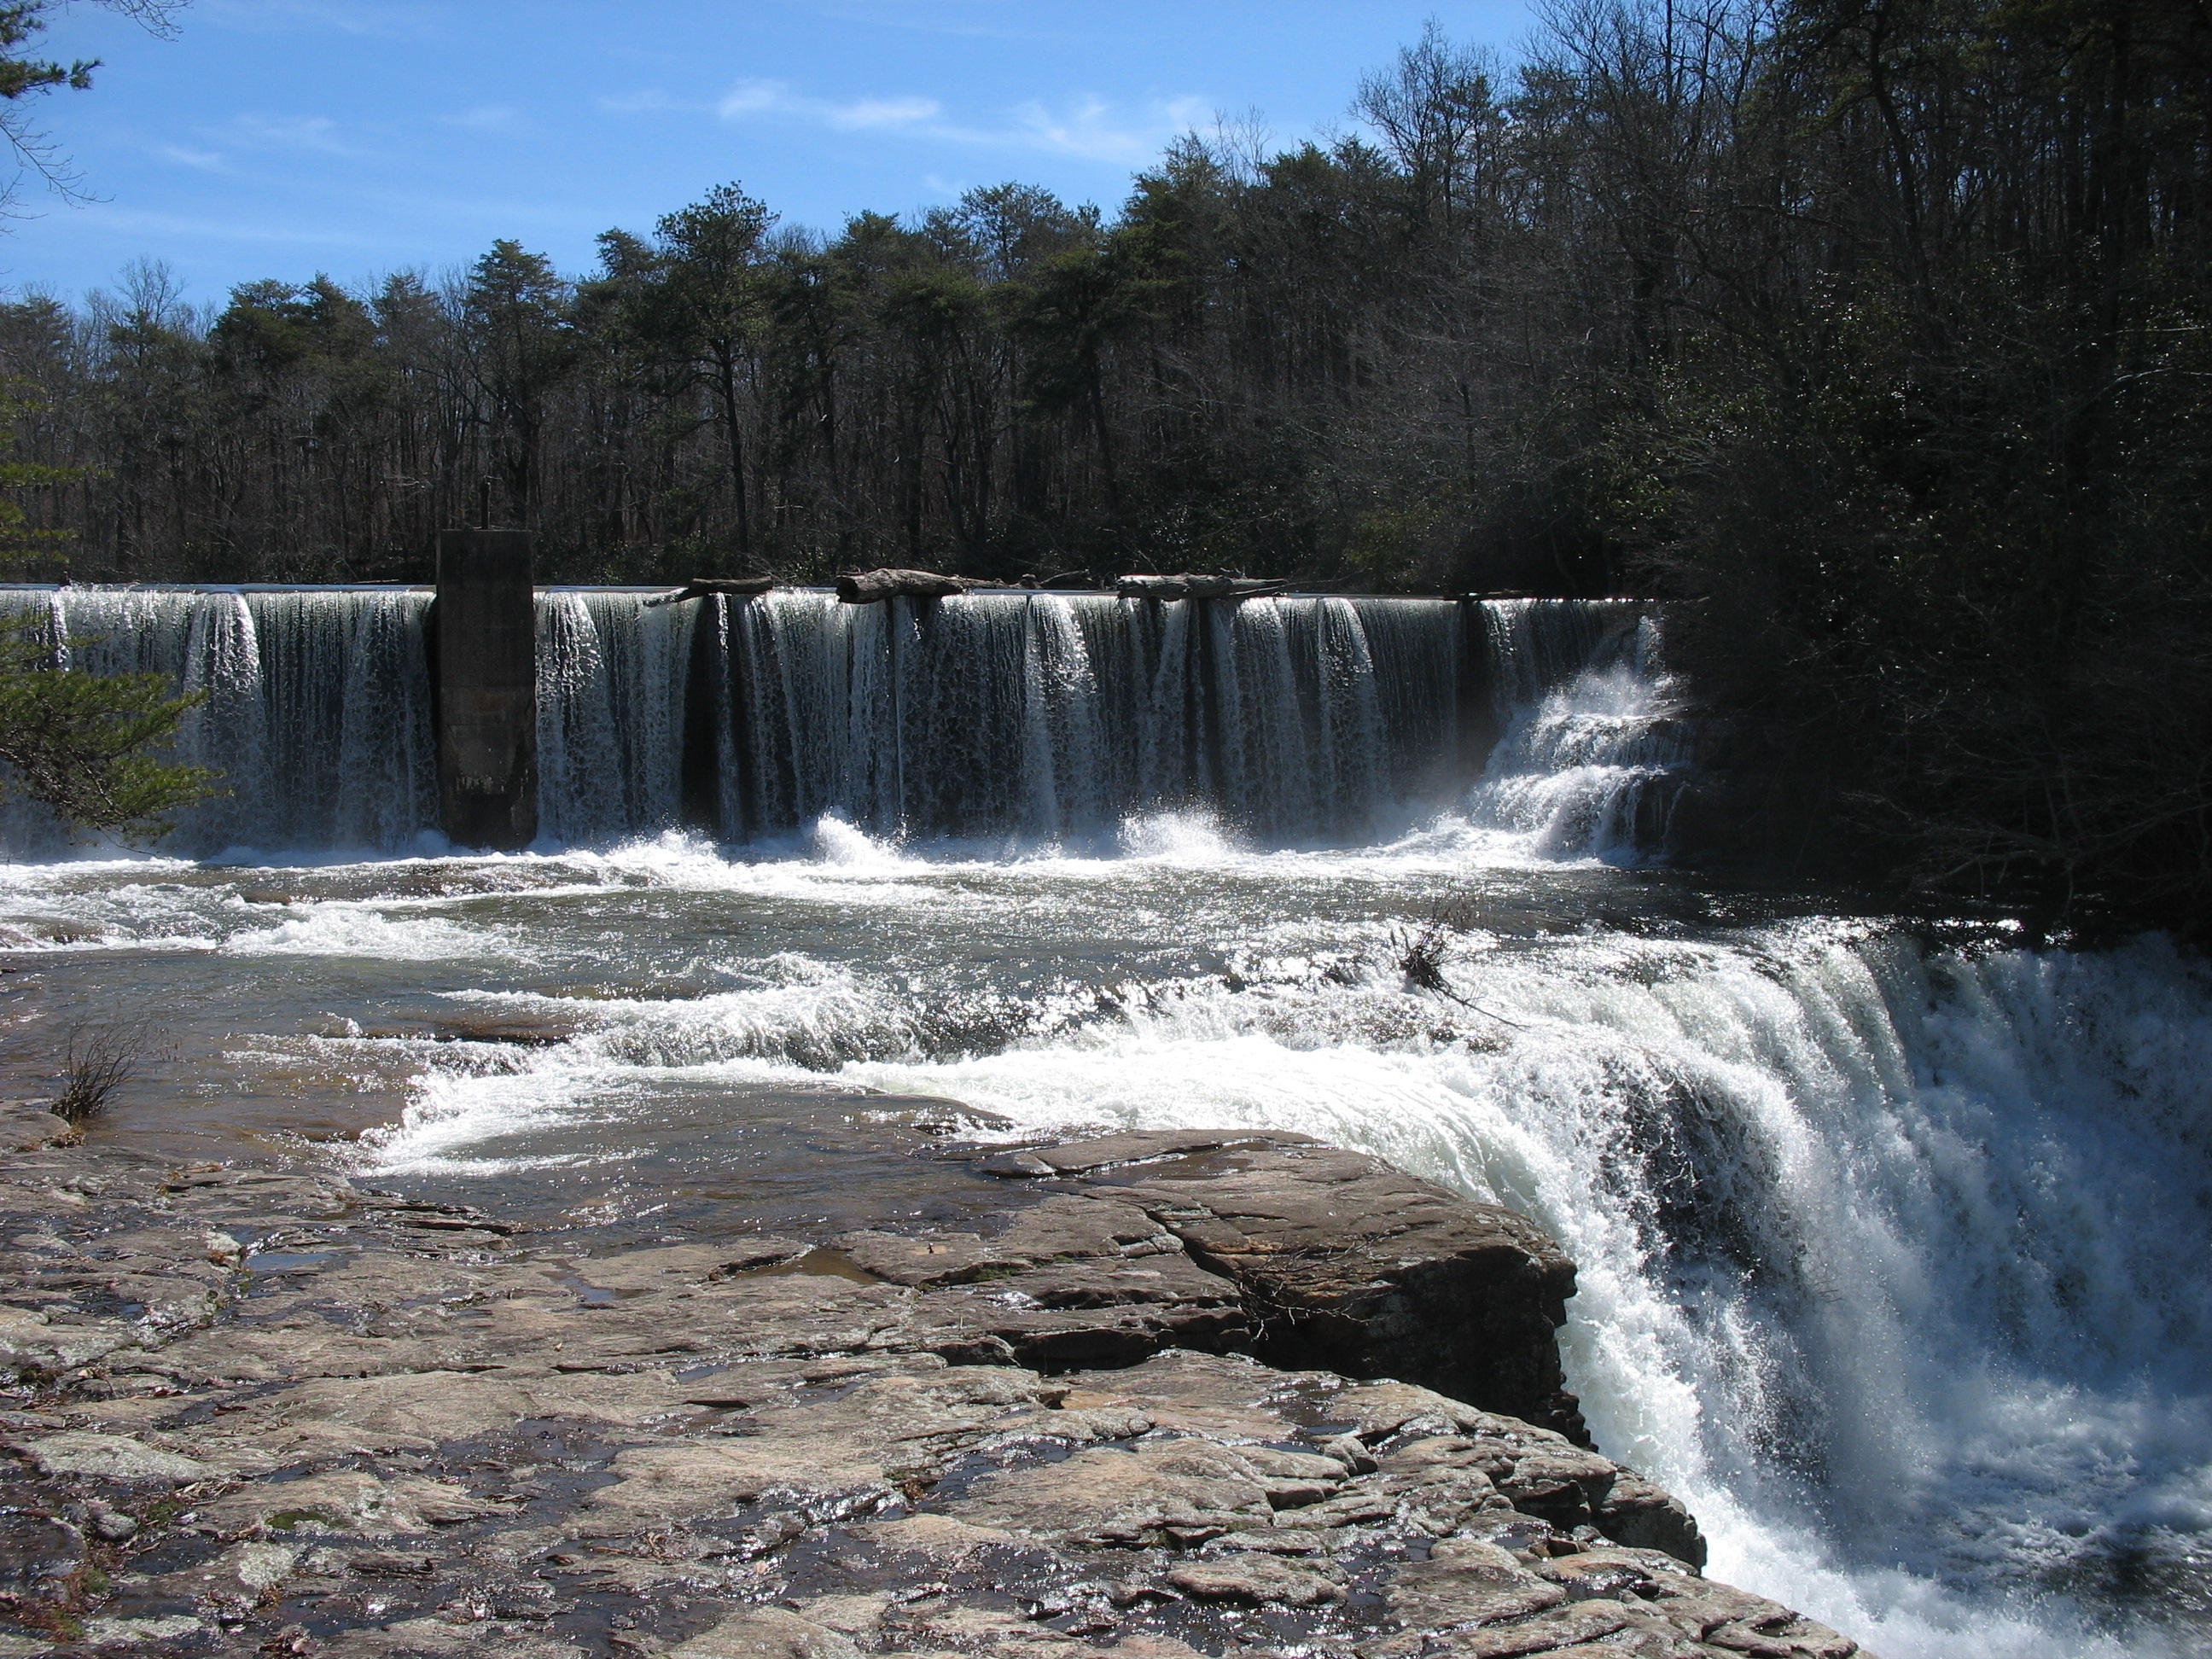
landscape, water, nature, waterfall, river, summer, travel, stream, flowing, scenic, natural, park, america, rapid, landmark, body of water, outdoors, falls, wasserfall, water feature, watercourse, nat